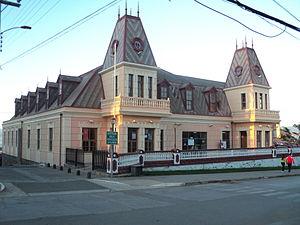
Le centre culturel Agustín Ross, anciennement Casino Ross, est le centre culturel de la ville de Pichilemu. Le bâtiment est construit de 1906 à 1909 à l'instigation du banquier, homme politique et diplomate chilien Agustín Ross.